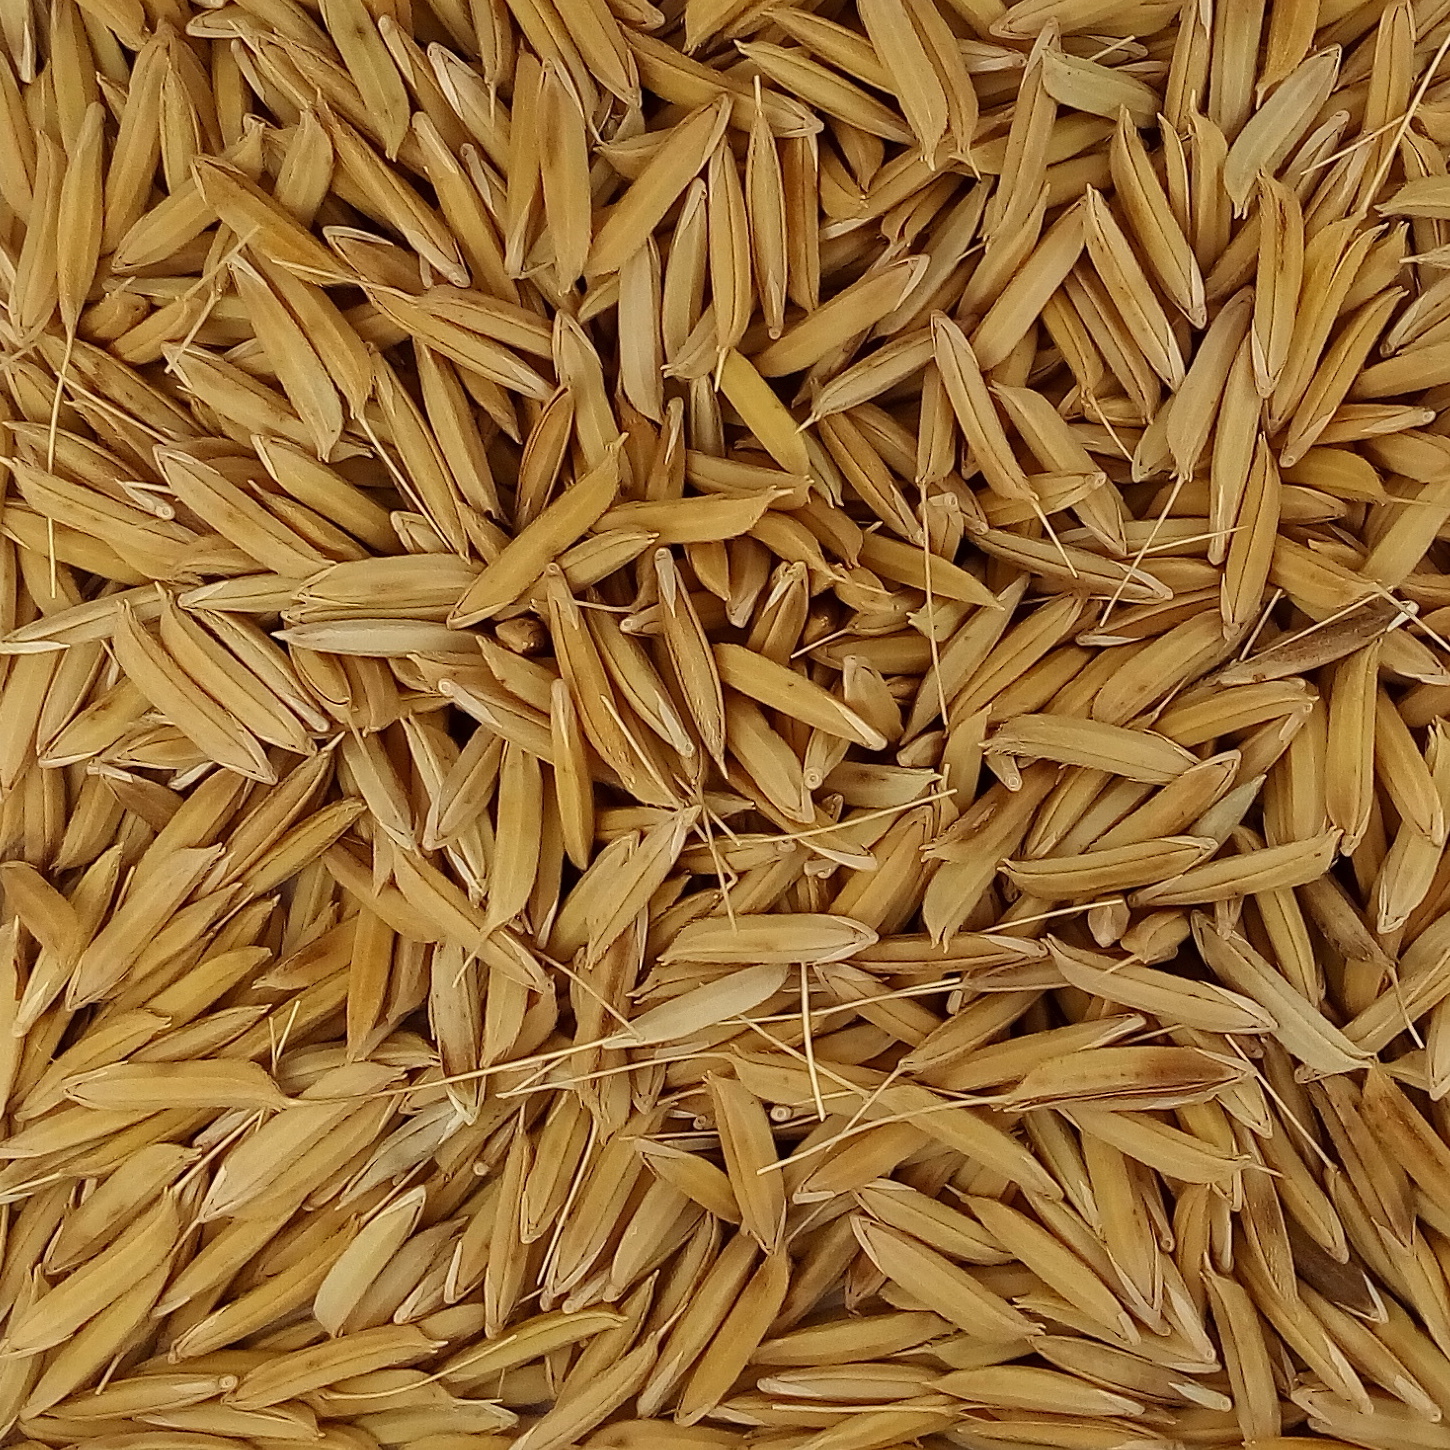
Rice seed variety: 1728